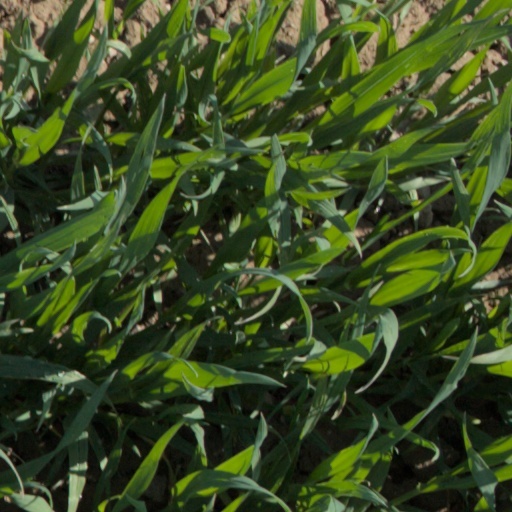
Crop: wheat